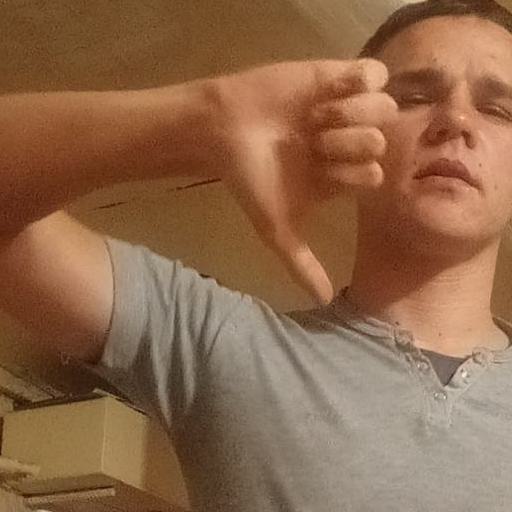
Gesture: dislike